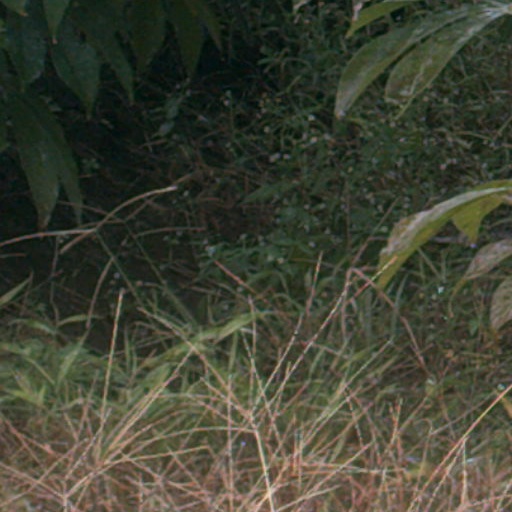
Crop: cassava